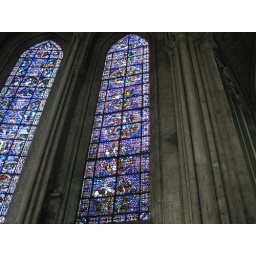
Stained glass window in the Rouen Cathedral.